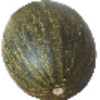
Label: melon_piel_de_sapo